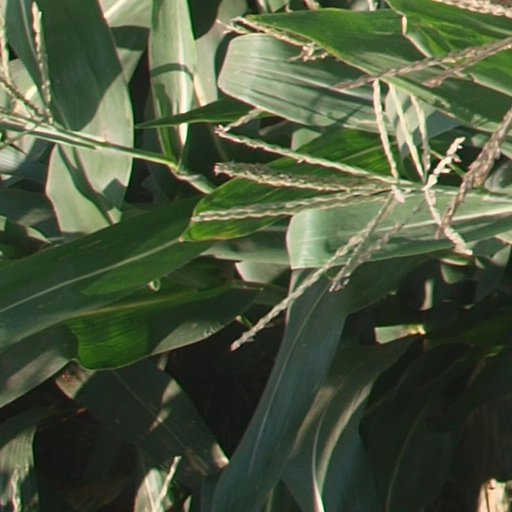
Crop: maize; corn